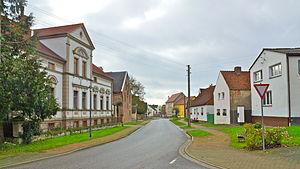
Altenhausen (Emden), Allemagne: Grand'rue (K1149)
Emden est un village de Saxe-Anhalt appartenant à la commune d'Altenhausen. Sa population était de 305 habitants au 31 décembre 2008. Du XVᵉ siècle jusqu'en 1945 ses terres appartenaient à la famille von der Schulenburg. Ce village ne doit pas être confondu avec la ville d'Emden en Frise orientale.